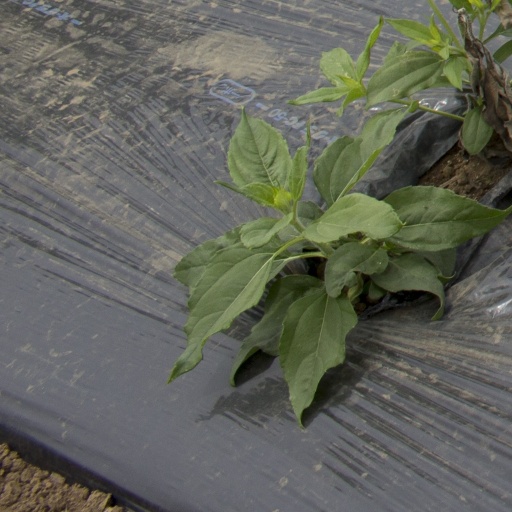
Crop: Jerusalem artichoke